The Hero (1917 film)

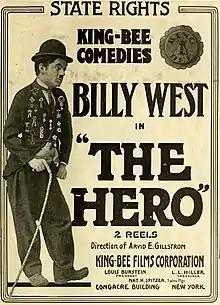

The Hero is a 1917 American silent one-reeler comedy film starring Billy West and featuring Oliver Hardy (as Babe Hardy). The film is viewable free of charge on YouTube.